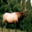
Label: deer